Extra innings

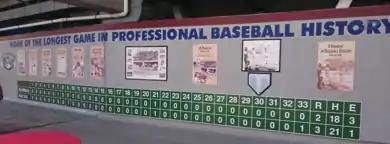
Line score of the longest professional baseball game, which lasted 24 extra innings; 33 innings total.

Extra innings is the extension of a baseball or softball game in order to break a tie.